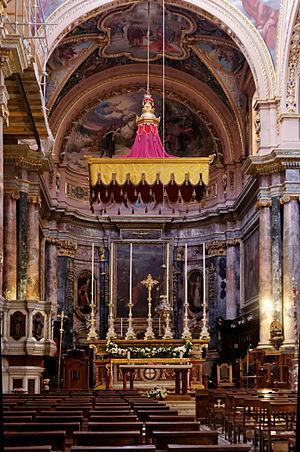
Maître autel de Saint-Paul le naufragé à La Valette, Malte.